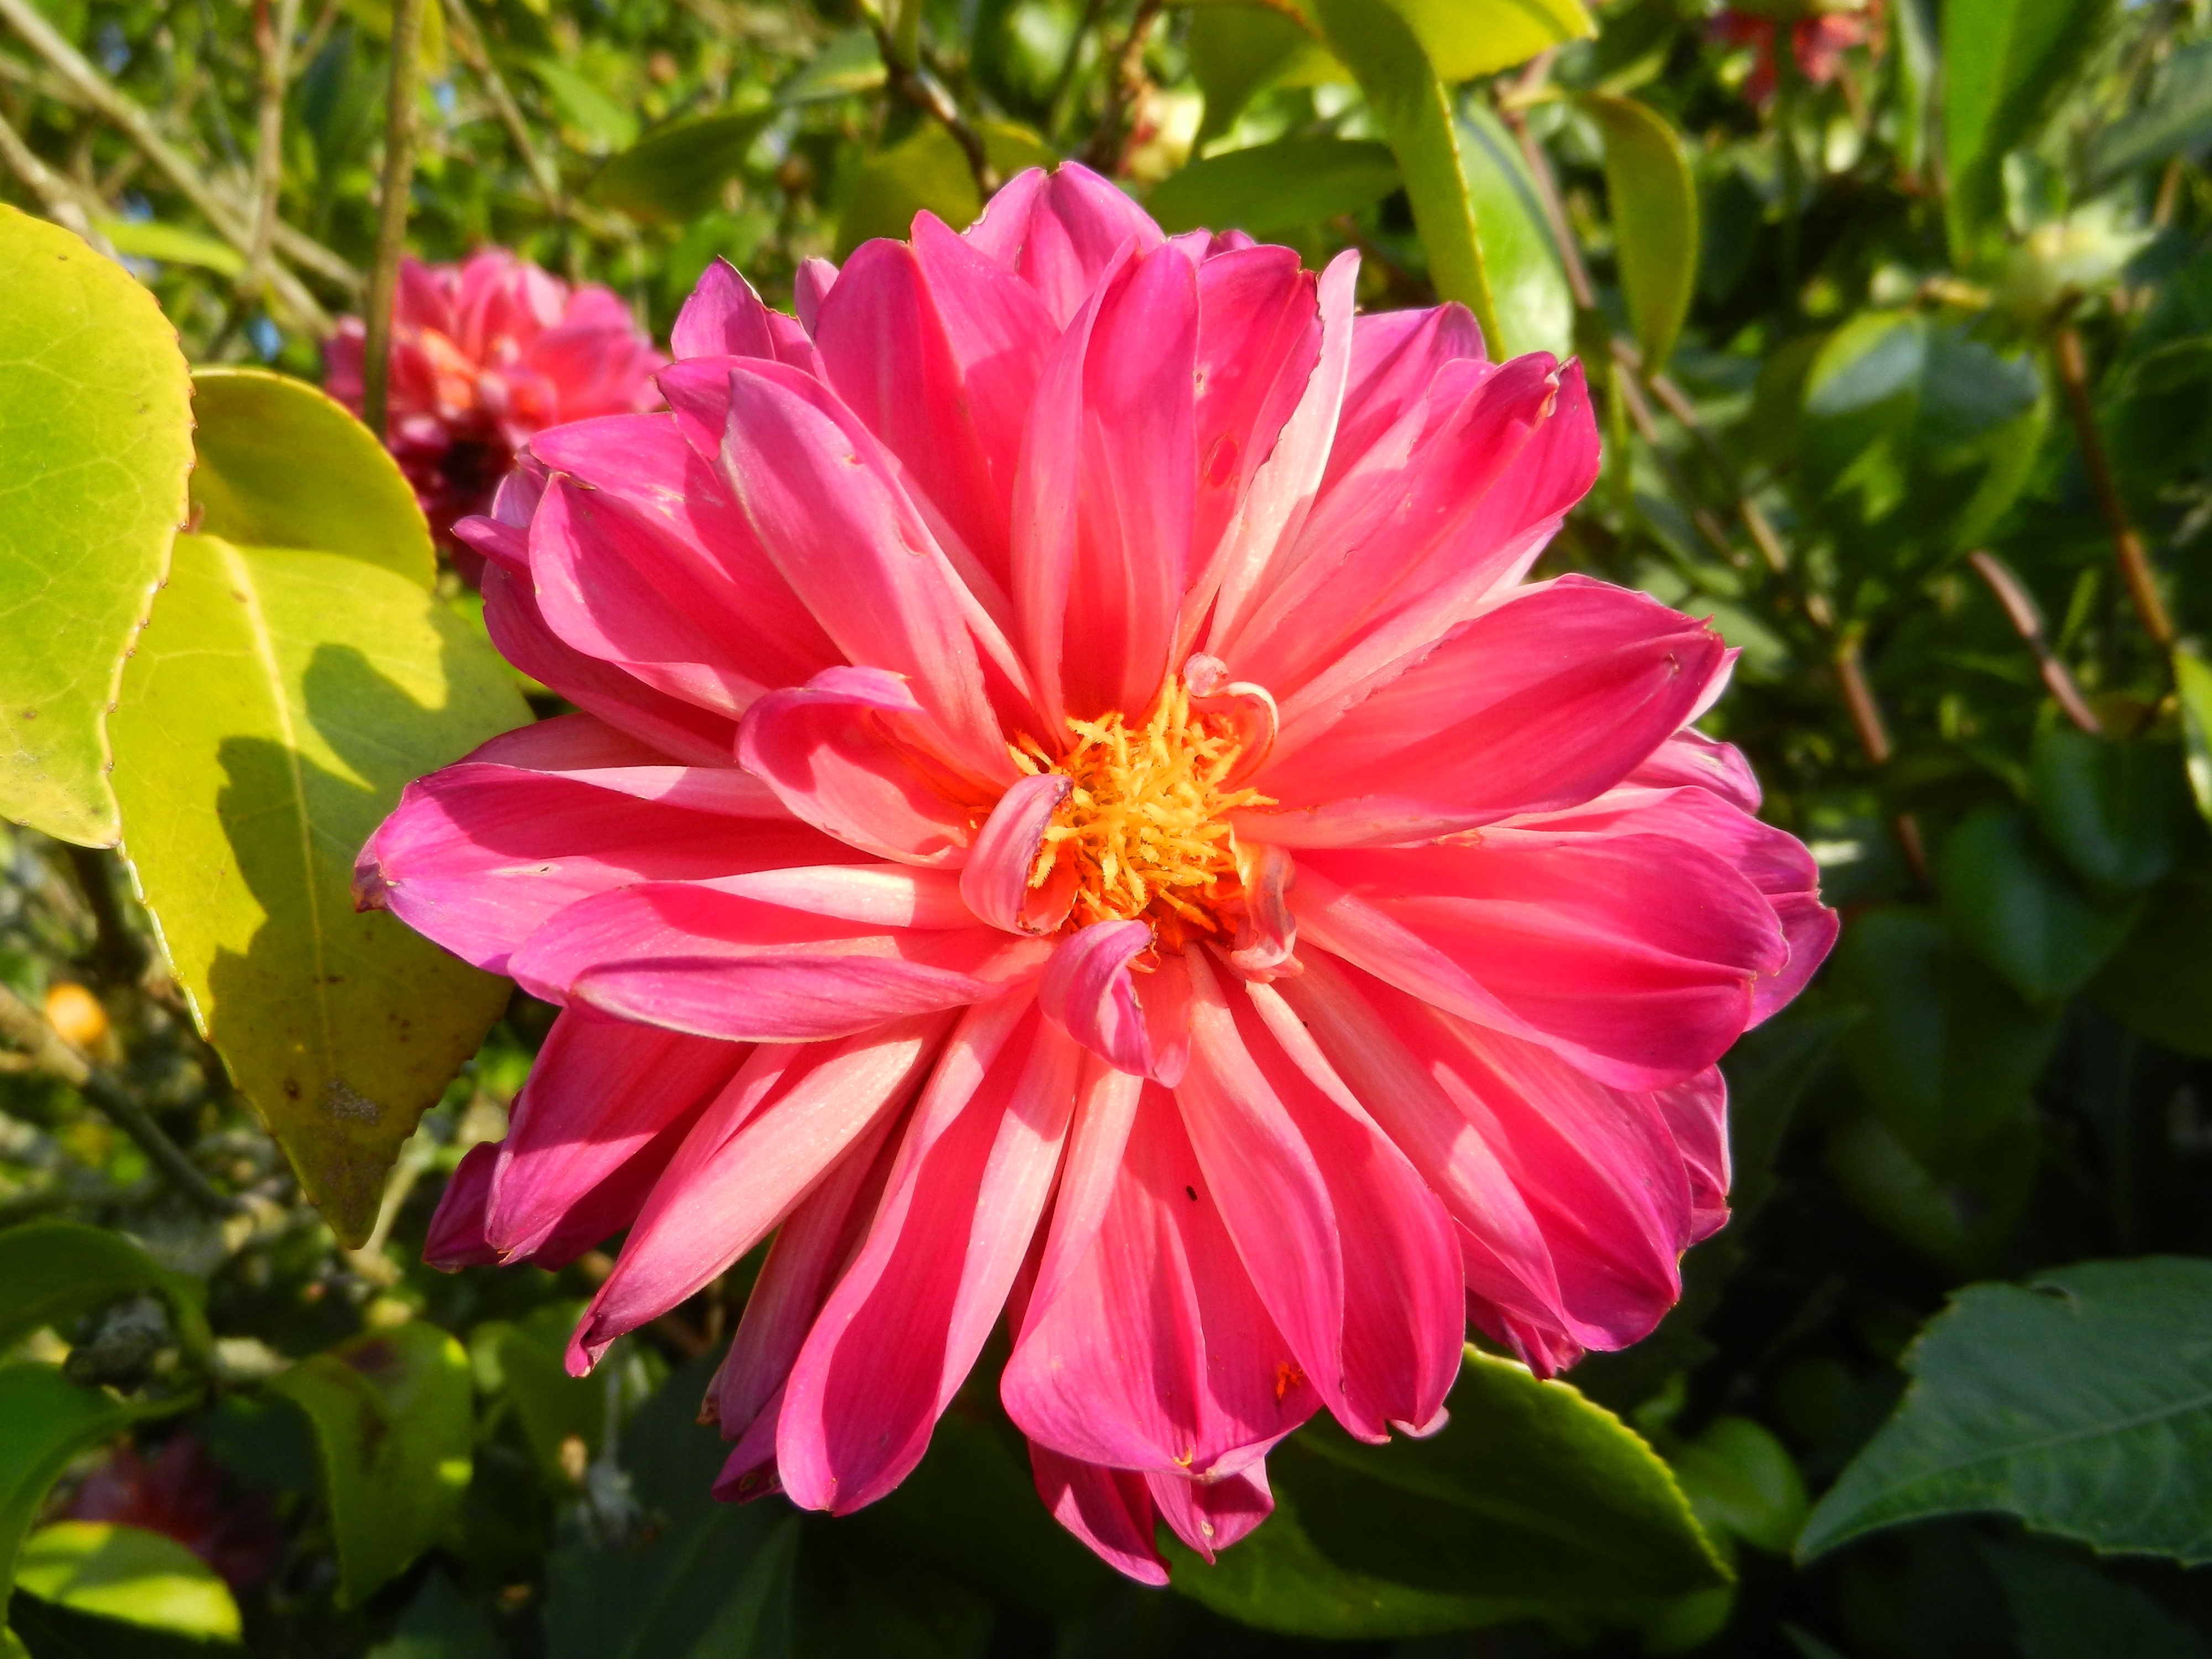
plant, flower, petal, botany, garden, flora, dahlia, flowering plant, daisy family, dalia, annual plant, land plant, garden cosmos